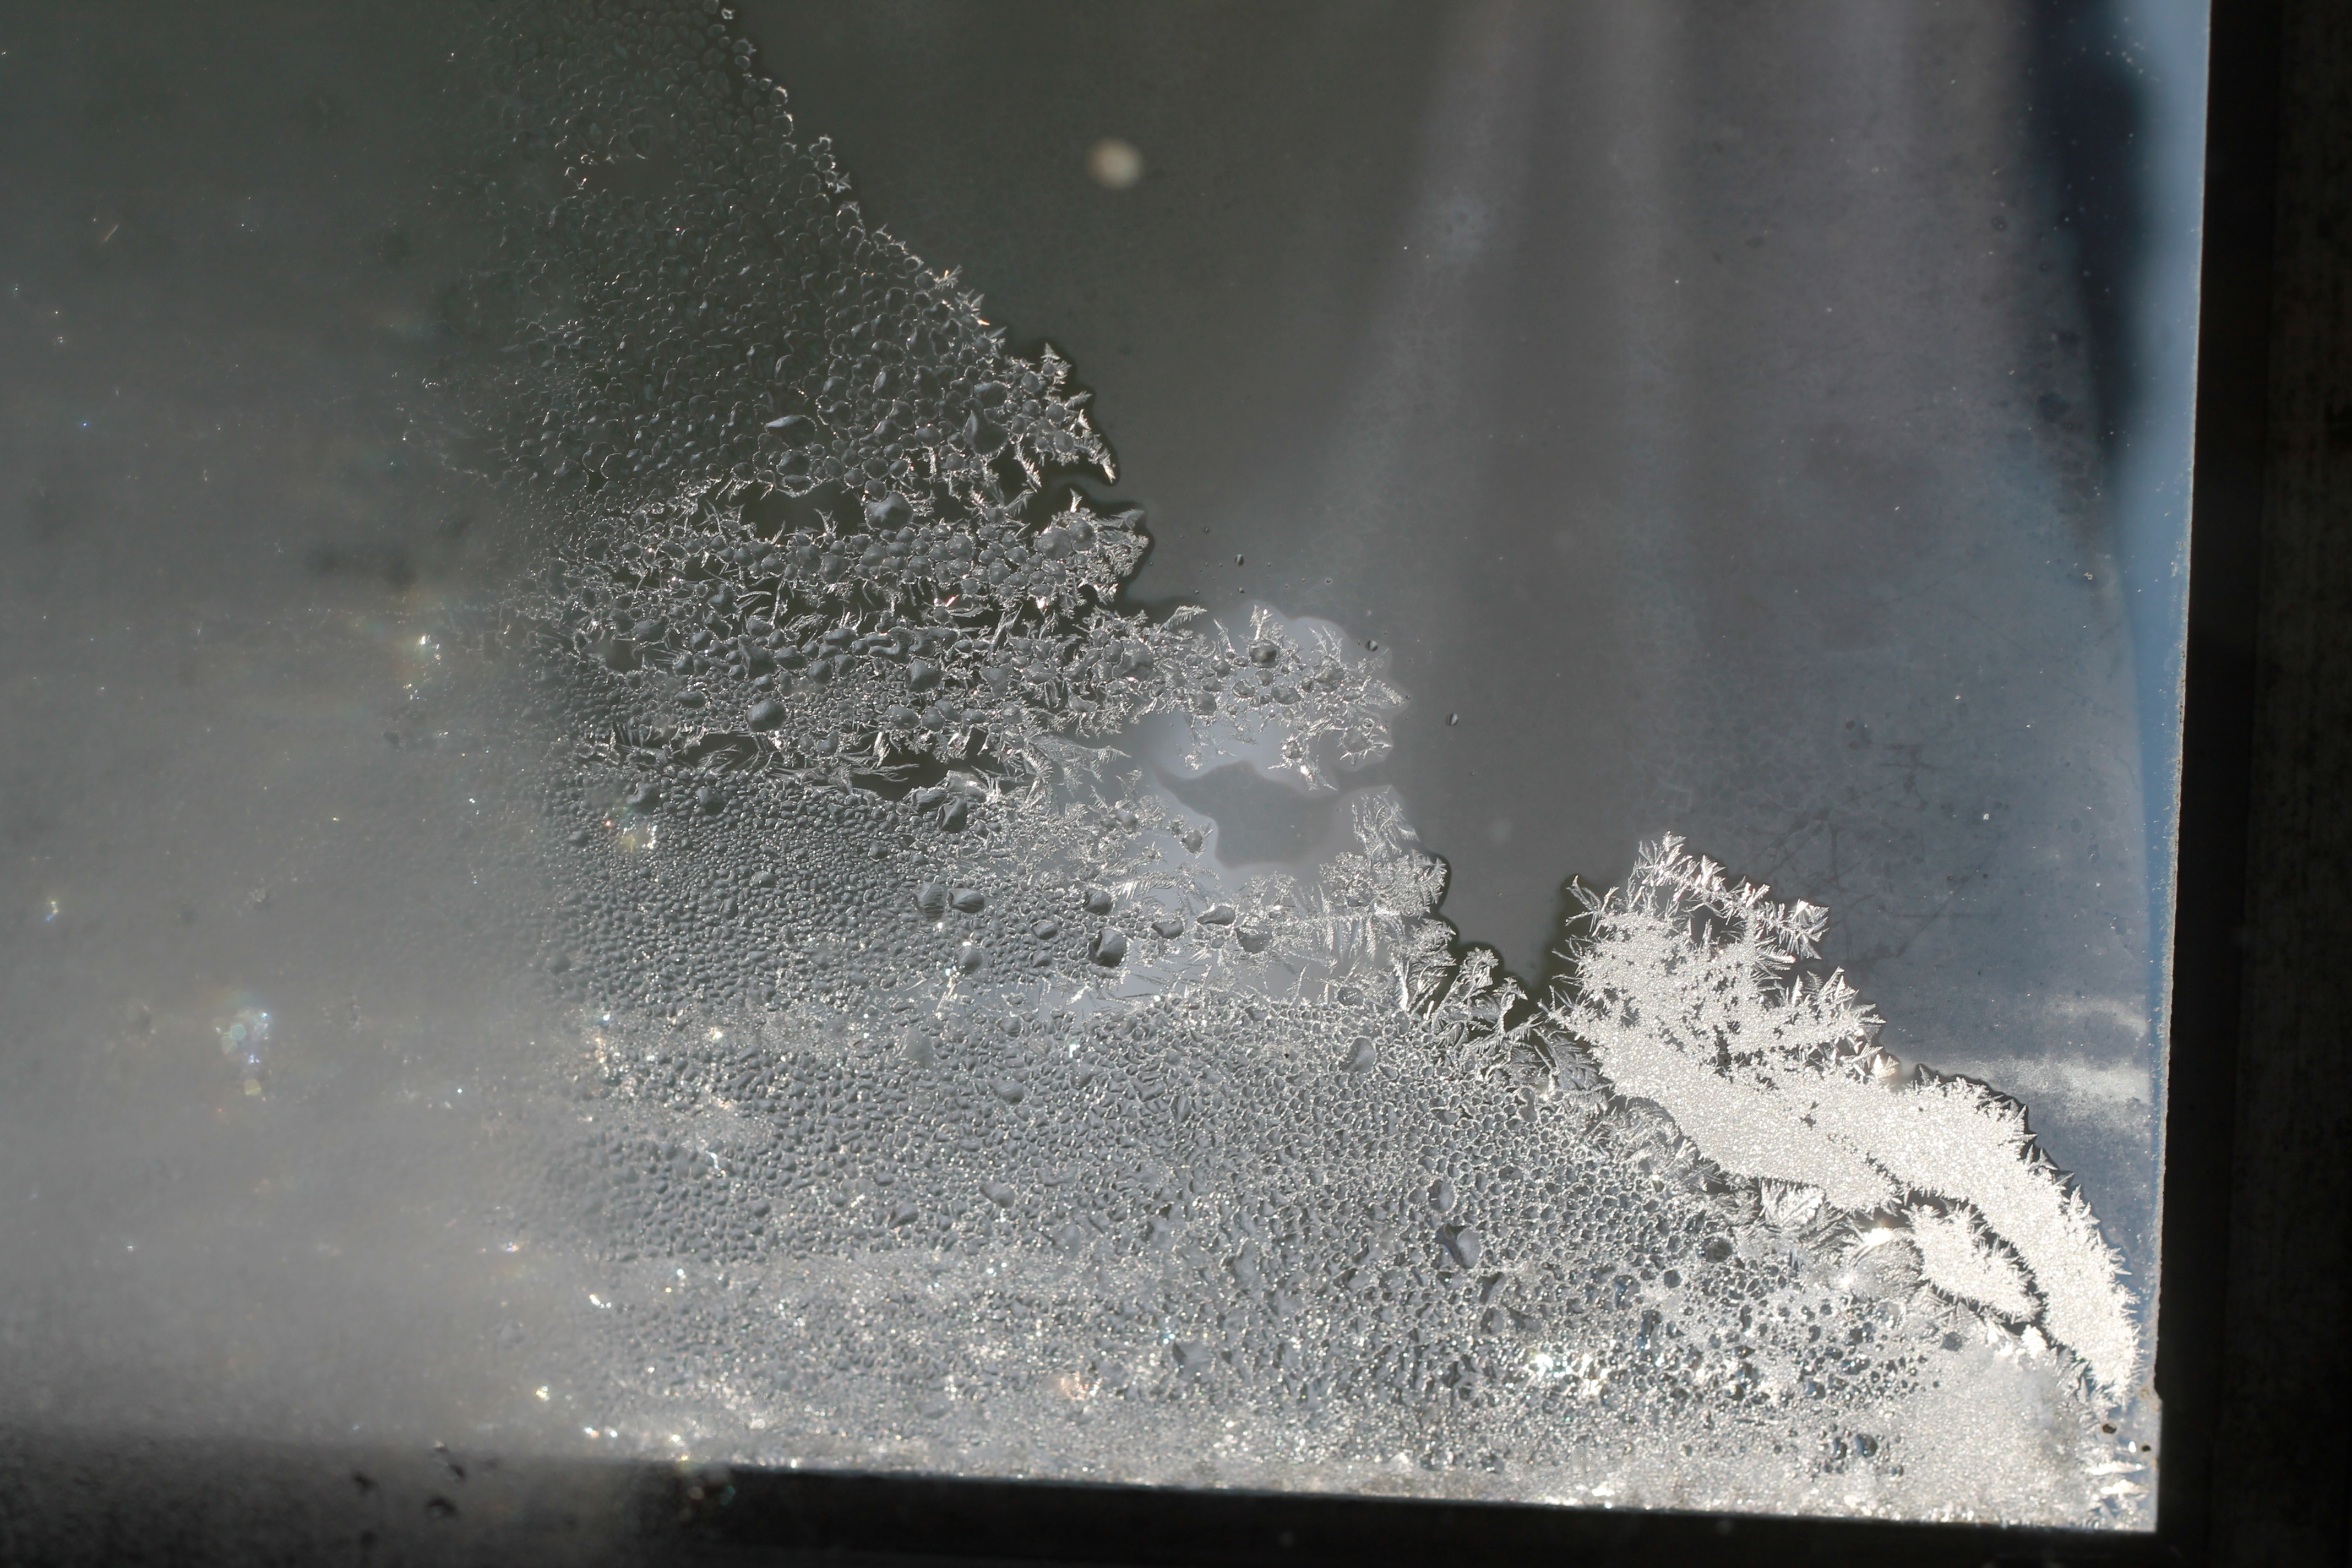
water, snow, winter, frost, ice, reflection, weather, freezing, macro photography